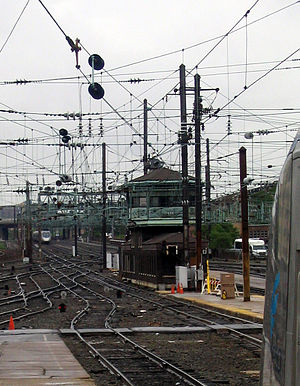
Northeast Corridor / Historie / Elektrificering 1905-1938 / New York City til Washington D.C.
"""K"" Tower, der ligger lige nord for Union Station i Washington D.C., er den eneste tilbageværende signalpost på NEC syd for Philadelphia."
"Northeast Corridor er en elektrificeret jernbanestrækning blandt andre ejet af Amtrak, som betjener ""megapolisområdet"" i det nordøstlige USA, fra Boston i nord, via New York City, til Washington D.C. i syd, med forgreninger til andre byer. Strækningen anvendes af togene Acela Express og Northeast Regional mellem New York City og Washington D.C., samt andre Amtrak-tog, pendlertog og godstog.